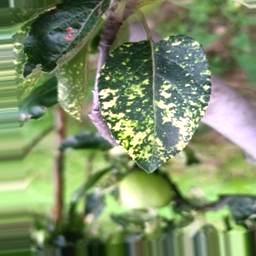
Label: Apple_Mosaic